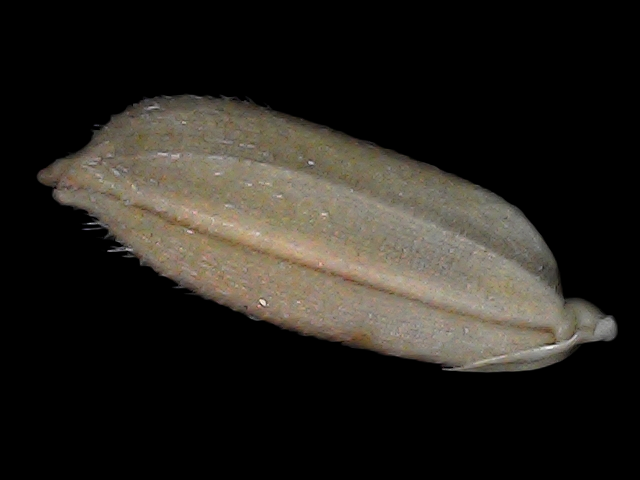
Rice variety: Br22